Argentina during World War II

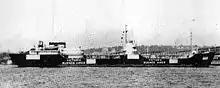
The cargo ship "Victoria", which the damaged in error on 18 April 1942.

On the side of those opposing entry into the war, FORJA was the only political party that supported neutrality throughout the war, seeing it as an opportunity to get rid of what they considered British meddling with the Argentine economy. Starting in 1940, the FORJA faction led by Dellepiane and Del Mazo had drifted away from the organization and rejoined the UCR, while FORJA itself adopted more nationalistic and left-wing ideas, under the leadership of Arturo Jauretche. Nationalistic sectors of the army also promoted neutrality as a way to oppose the United Kingdom and its economic influence. Notably during this time, a plan was made by the Naval War College to invade the Falkland Islands, but was never put into operation. On the other hand, the newspaper "El Pampero", financed by the German embassy, actively supported Hitler.